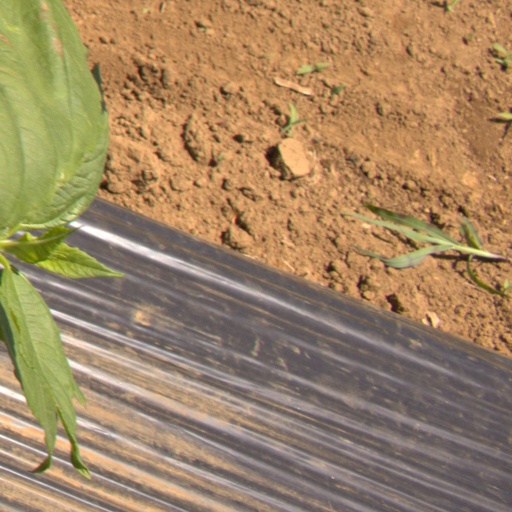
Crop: Jerusalem artichoke